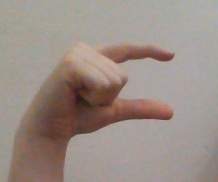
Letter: dal